Money No Enough 2

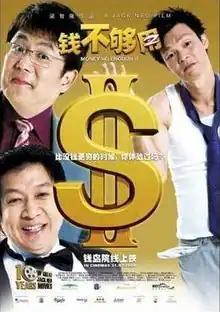
Theatrical release poster

Money No Enough 2 is a 2008 Singaporean comedy film written and directed by Jack Neo and produced by Neo Studios, Mediacorp Raintree Pictures and Scorpio East Pictures. It is a standalone sequel to the 1998 film "Money No Enough", with Neo, Mark Lee and Henry Thia playing as three brothers in this film having to take care of their elderly mother Yang (Lai Meng).